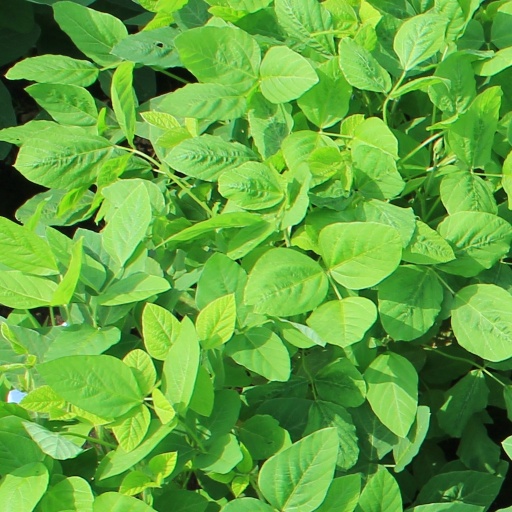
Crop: soybean